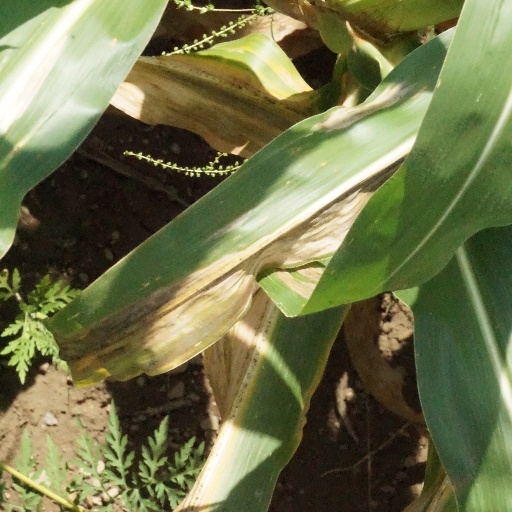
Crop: maize; corn